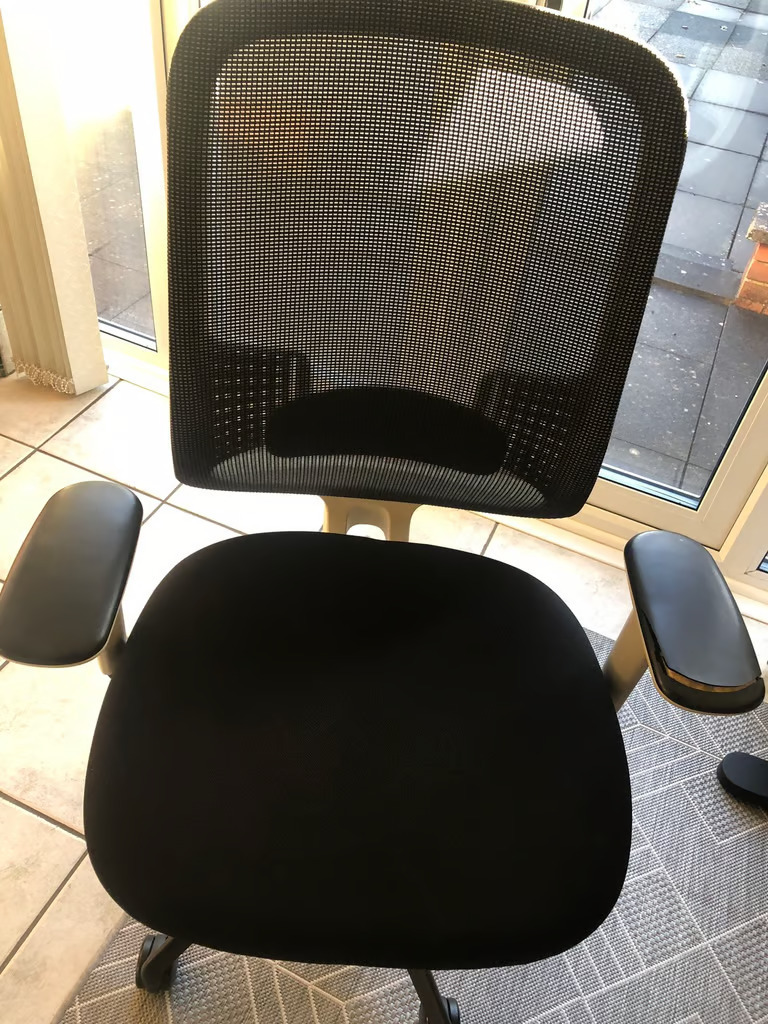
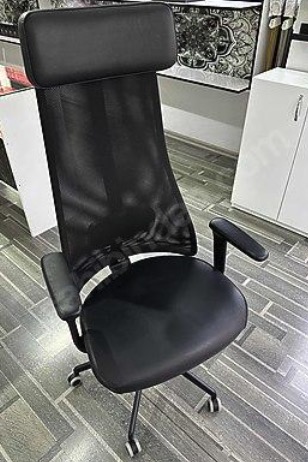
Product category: items_chair
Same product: no